Friedrich Ferdinand von Beust

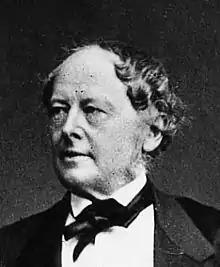
Beust c. 1860

Count Friedrich Ferdinand von Beust (13 January 1809 – 24 October 1886) was a German and Austrian statesman. As an opponent of Otto von Bismarck, he attempted to conclude a common policy of the German middle states between Austria and Prussia.